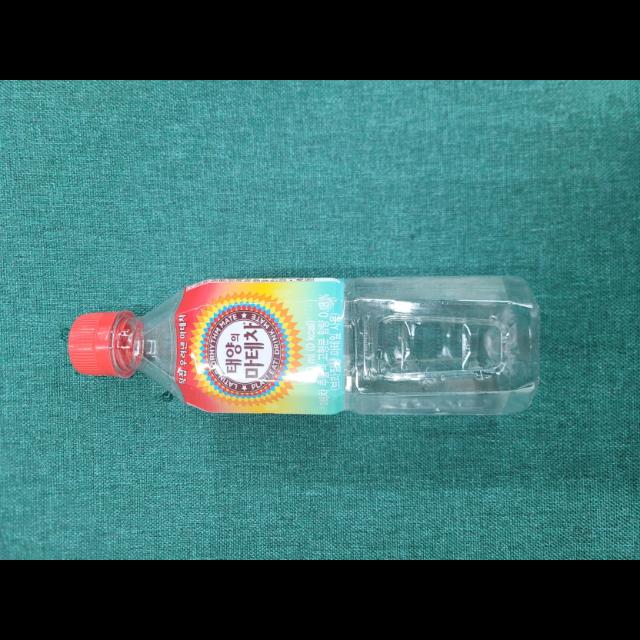
Label: bottles